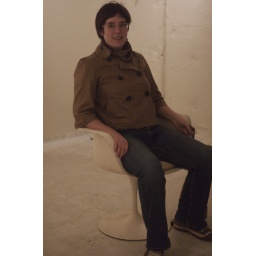
lydia in the &amp;quot;white room&amp;quot; which had a bunch of gessoed white canvases hanging on the walls